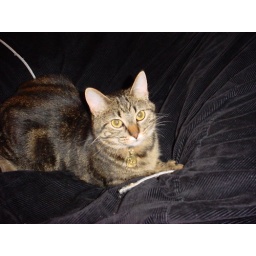
You can't see much of the couch in this shot, but you can see the black corduroy material.